Pocket God (comics)

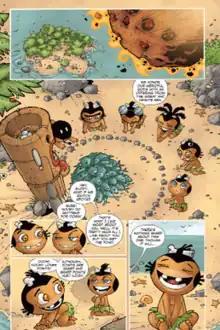
Page 1 of "Pocket God", showing Ooga moving out of the way of a meteor, with Nooby willingly switching spots.

Meanwhile, a great white shark with what is described as a military nitrogen laser, approaches the island. Meanwhile, Booga is having trouble trying to light a fire on the meteor that crashed earlier; and volunteers Nooby to gather firewood. As Nooby walks into the small forest, he finds an anthill with an ant on top of it. As Nooby talks to it, Up above in a coconut tree, Ooga spills coconut milk onto Nooby. Back at the meteor, Booga asks where he is. Nooby then runs out of the forest, with hundreds of fire ants crawling on him. He then manages to kill himself, Booga and Nooby. Klak then emerges; and after eating a part of a fish head, he suddenly screams towards the sea and submerges his head underwater. The "Shark with Laser" then lurks towards him. As it prepares to eat him, an octopus grabs Klak, and eats him. The next day, the pygmies have a tribe meeting discussing their mortality. He is then interrupted by Nooby, who needs to go to the outhouse. Lightning strikes on the outhouse and he runs out, trying to hold up his grass skirt, while so. he then hides behind the totem pole, with it holding tphe Gem of Life, and the lightning strikes the pole, snapping it in half. Klik, shocked, exclaims that the gods will 'cast us away once and for all', when the Gem of Life is removed from its pedestal. Klik comes up with a plan to make the gods forgive them, but all but Ooga end up electrocuted. Klik, delusional, but correct, then sees the now discoloured gem and is shocked to say that when the colour drains from the gem, the next time they die, it will be forever.